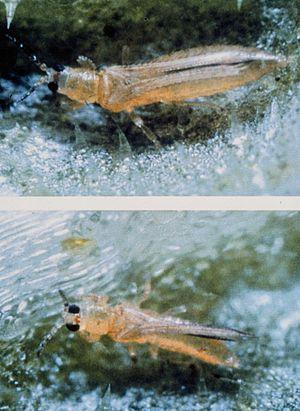
Les thrips constituent l'ordre des thysanoptères.
Thrips palmi est une espèce d'insectes thysanoptères de la famille des Thripidae, originaire du Sud-Est asiatique.